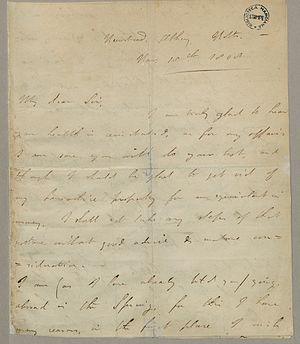
Lord Byron
Brev til John Hanson med Lord Byrons underskrift. Fra BEIC.
George Gordon Byron, senere Lord Byron var en engelsk digter og politiker, der var en af de dominerende figurer indenfor Romantikkens litteratur. Han regnes for at være en af de største poeter i Englands historie, og hans værker læses stadig bredt i dag. Byrons mest kendte værker er de narrative digte Don Juan og Childe Harold's Pilgrimage.